Tuvaluan mythology

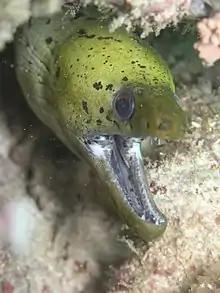
Darkspotted moray in coral Fimbriated moray" (Gymnothorax fimbriatus")

Tuvaluan mythology tells stories of the creation of the islands of Tuvalu and of the founding ancestors of each island. While on some of the islands there are stories of spirits creating the islands, a creation story that is found on many of the islands is that "te Pusi mo te Ali" (the Eel and the Flounder) created the islands of Tuvalu; "te Ali" (the flounder) is believed to be the origin of the flat atolls of Tuvalu and "te Pusi" (the eel) is the model for the coconut palms that are important in the lives of Tuvaluans. The strength of this belief has the consequence that Moray eel are "tapu" and are not eaten.